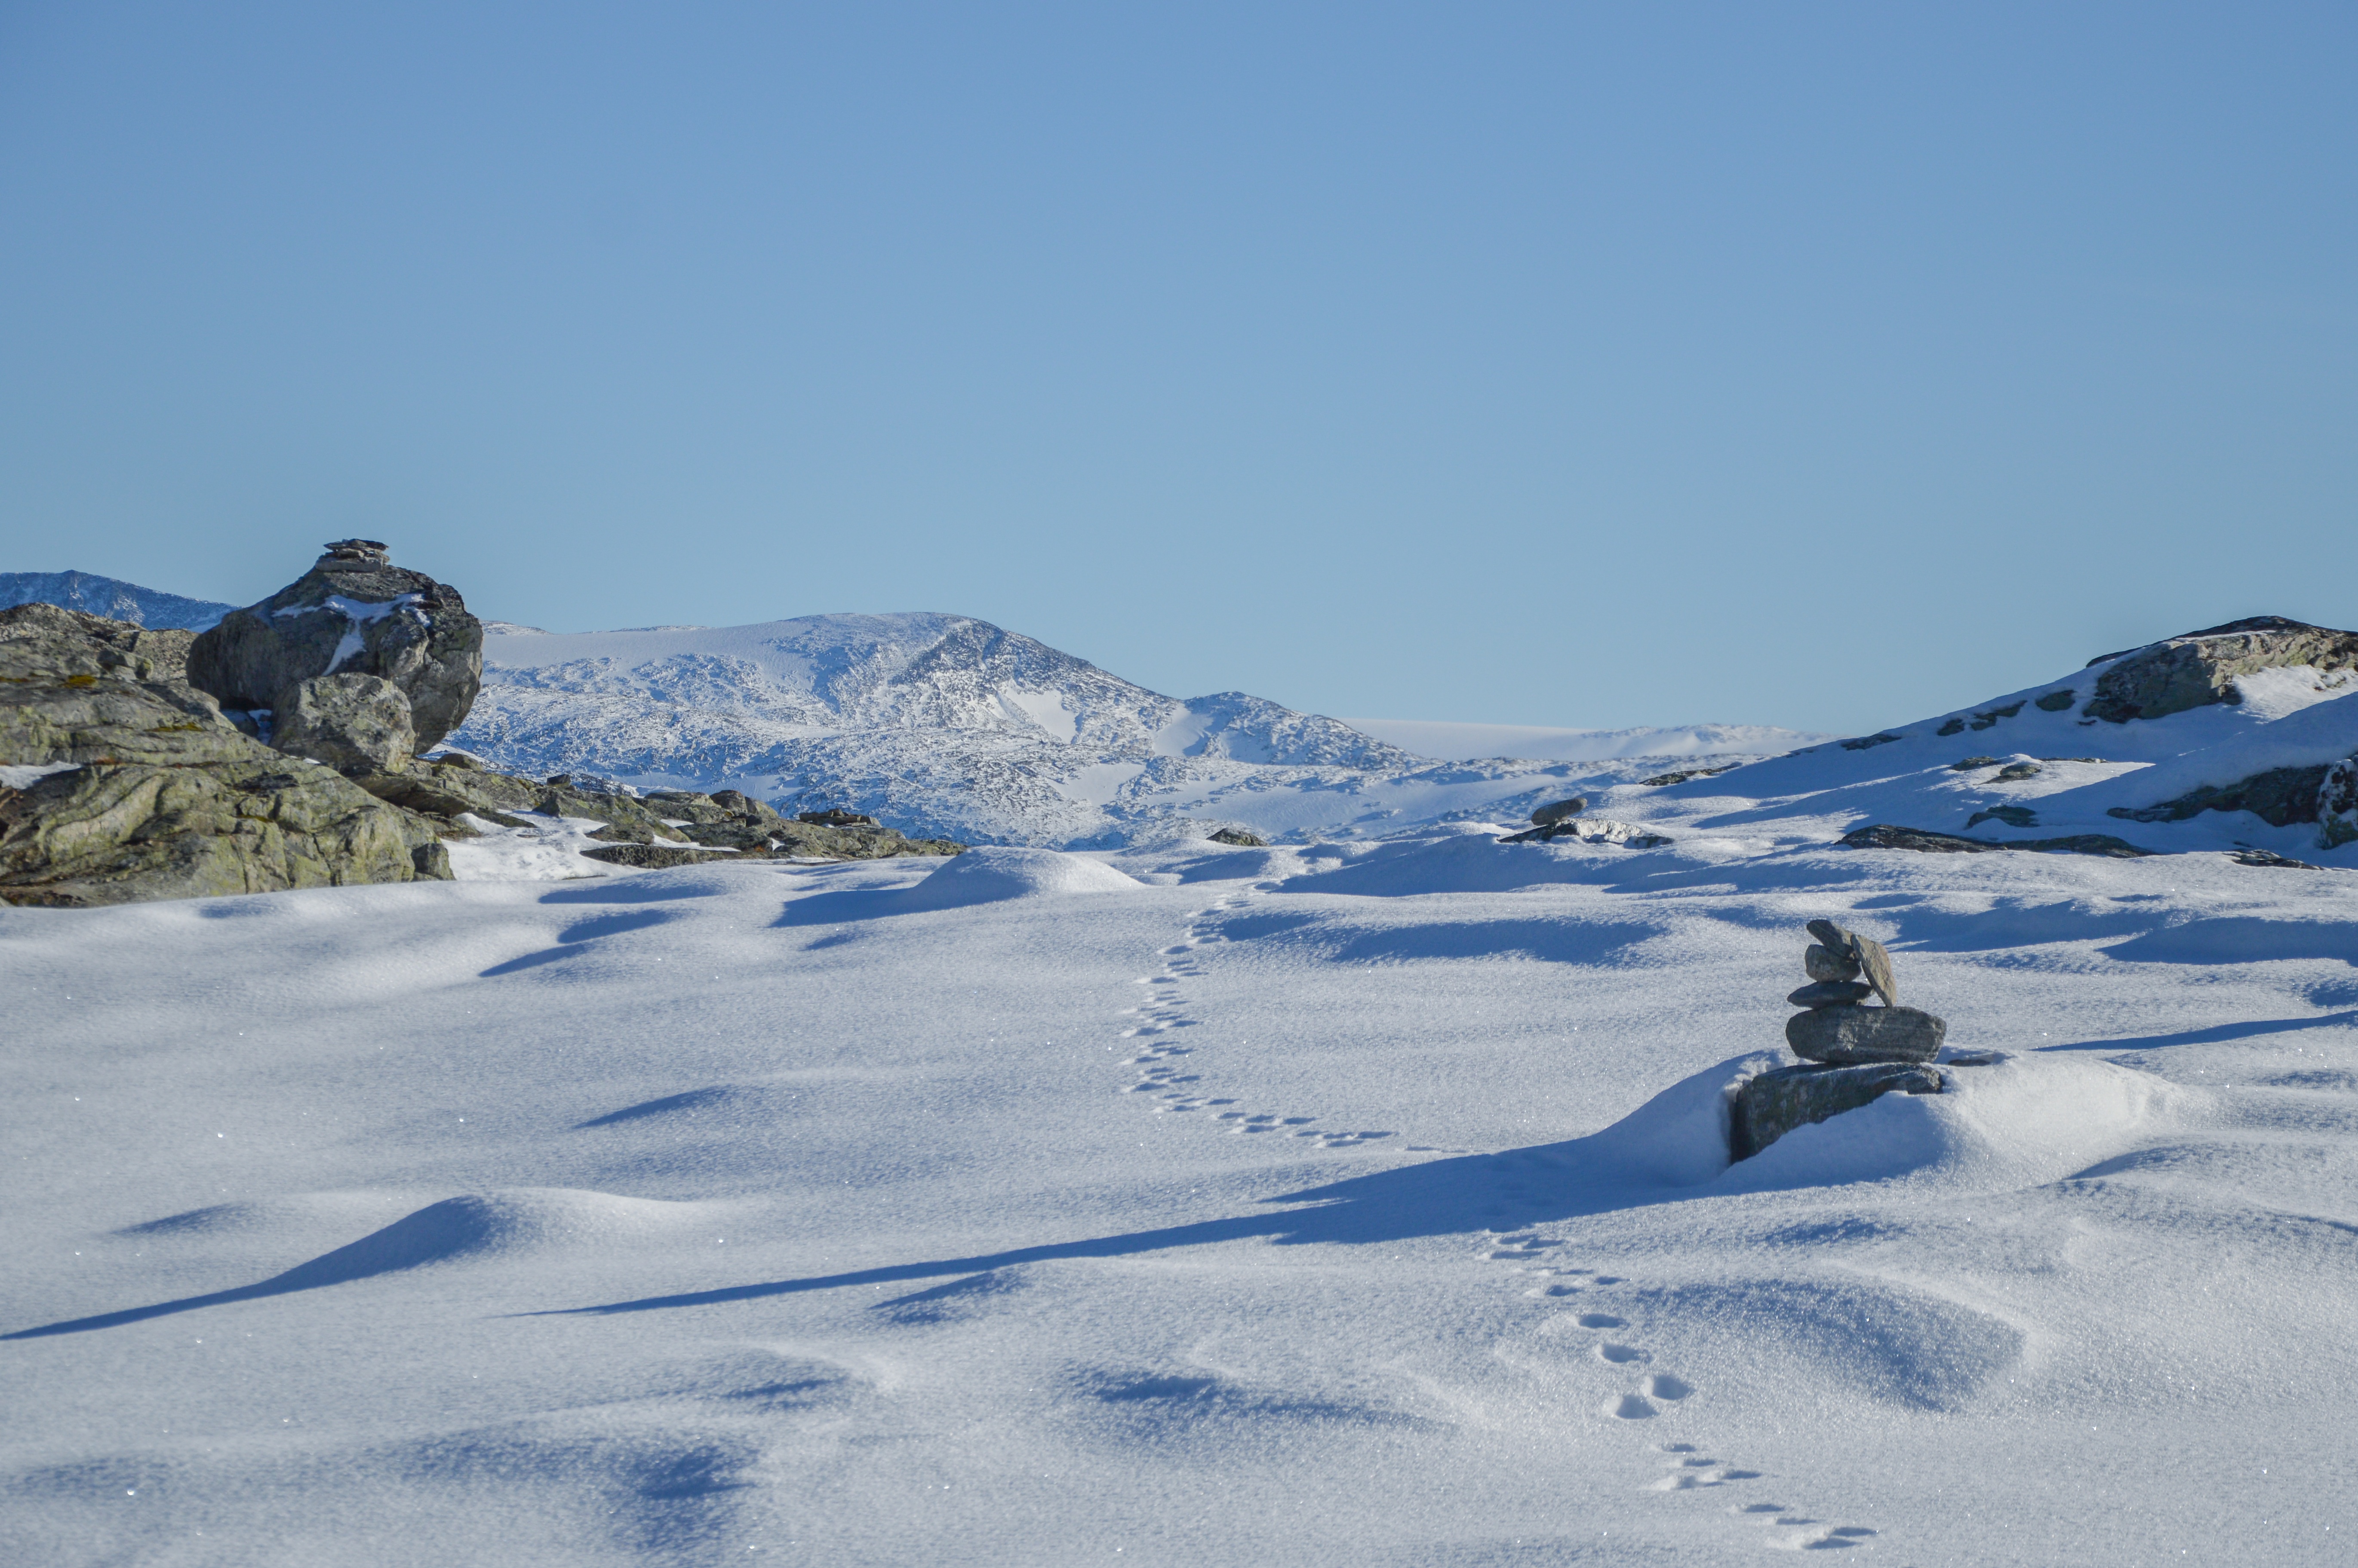
mountain, snow, winter, mountain range, vehicle, weather, arctic, season, ridge, summit, winter sport, alps, plateau, piste, ski touring, arctic ocean, ski mountaineering, mountainous landforms, geological phenomenon